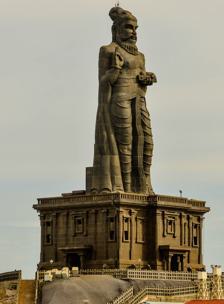
Country: India
Year built: 2000
Stone sculpture of the Tamil philosopher and poet Valluvar in Kanyakumari, Tamil Nadu, India Statue Of Wisdom திருவள்ளுவர் சிலை Thiruvalluvar Statue in Kanyakumari 8°04′40″N 77°33′14″E / 8.0777°N 77.5539°E / 8.0777; 77.5539 Location Kanyakumari , Tamil Nadu , India Designer V. Ganapati Sthapati Type Monument (statue) Material Stone and concrete Height 40.6 m (133 ft) Beginning date 7 September 1990 Completion date 1999 Opening date 1 January 2000 Dedicated to Valluvar , author of the Kural text The Statue of Wisdom , or the Valluvar Statue , is a 41-metre-tall(133 ft) stone sculpture of the Tamil poet and philosopher Valluvar , known as Thiruvalluvar, the author of the Thirukkural , an ancient Tamil work on morality . It is located atop a small island near the town of Kanniyakumari on the southernmost point of the Indian peninsula in the state Tamil Nadu, India, where two seas (the Bay of Bengal and the Arabian Sea ) and an ocean (the Indian Ocean ) meet. The statue was sculpted by Indian sculptor V. Ganapati Sthapati , who also created the Iraivan Temple , and was unveiled on the millennium day of 1 January 2000 by the then Chief Minister M. Karunanidhi . It is currently the 25th tallest statue in India. During its silver jubilee celebrations, the Government of Tamil Nadu declared the statue as the “Statue of Wisdom” (jan01, 2025). Description Poet Thiruvalluvar The combined height of the statue and pedestal is 133 feet (41 metres), denoting the 133 chapters of the Thirukkural . This includes 95 feet (29 metres) sculpture of Valluvar standing upon a 38 feet (12 metres) pedestal that represents the 38 chapters of Virtue , the first of the three books of the Kural text. The statue itself represents the second and third books of the Kural text, namely, Wealth and Love . The whole design signifies that wealth and love be earned and enjoyed on the foundation of solid virtue. The right hand of the statue with three fingers pointing skywards signifies the three cantos of the Kural text, namely, Aram , Porul , and Inbam (Virtue, Wealth, and Love, respectively), combined. The head of the statue stands at a height of 61 metres (200 ft) above the sea level . The statue, with its slight bend around the waist is reminiscent of a dancing pose of the Hindu deities like Nataraja . The statue weighs 7,000 tonnes (6,900 long tons; 7,700 short tons). Thiruvalluvar statue illuminated at night The monument is regarded as a cultural fusion because of its juxtaposition beside the Vivekananda Rock Memorial . Built-in conformation with traditional Indian architecture , the statue has provision to provide a hollow portion inside from toe to scalp. Visitors, however, will not be allowed to scale, but instead be permitted to climb up to the foot of the statue at a height of 12 metres (38 ft). Construction Thiruvalluvar Statue and the adjacent Vivekananda Rock Memorial at sunrise The project was conceived by then Chief Minister M. Karunanidhi in December 1975. On 15 April 1979, the then Prime Minister Morarji Desai laid the foundation stone for the statue, in the presence of the then Chief Minister, M. G. Ramachandran . However, the actual sculpting work, led by Dr. V. Ganapati Sthapathy, former principal of the Government College of Architecture at Mahabalipuram , began a decade later on 6 September 1990, on the tiny island adjacent to the Vivekananda Rock Memorial when funds were allocated in the 1990–91 budget. Sthapathy was chosen for the project over 300 master builders because his suggestion for an all-stone monument to the poet-philosopher prevailed. He observed that stone would be more durable than metal, citing that the Statue of Liberty , which is made of copper , required extensive renovation just a century after its installation. Initially, the project stalled, perhaps owing to Karunanidhi's election loss, but then recommenced in 1997 when he returned to office. At the cost of more than ₹ 61.4 million (equivalent to ₹ 260 million or US$3.1 million in 2023), the project employed about 150 workers, sculptors , assistants and supervisors, who worked about 16 hours a day to complete the work. The bend around the waist depicting a dance pose made the design challenging. However, the problem was tackled well in advance by the sculptor by creating a full-length wooden prototype before construction. Study of this prototype led to the identification of an energy line (known in Vastu as kayamadhyasutra ), currently an empty cavity in the center of the statue from top to bottom. The stonework was divided amongst three workshops, in Kanniyakumari , Ambasamudram and Sholinganallur . Ambasamudram contributed 5,000 tonnes (4,900 long tons; 5,500 short tons) of stones, while Sholinganallur was quarried for 2,000 tonnes (2,000 long tons; 2,200 short tons) of high-quality granite stones for the outer portion of the statue. While the largest of the 3,681 stones were 4 metres (13 ft) long and weighed over 15 tonnes (15 long tons; 17 short tons), the majority weighed 3 to 8 tonnes (3.0 to 7.9 long tons; 3.3 to 8.8 short tons). Stones of such proportions were previously used only in Mayan temples in South America . An interesting detail is a 6-metre-high (19 ft) face, with the ears, nose, eyes, mouth, forehead all made of individual stones carved by hand. The work was done mostly by hand, with each carver wearing down 40 to 50 sharp chisels a day. The sculptors' team considered that the manual method on granite stones is the most dependable since machines may tend to break stones and precision is difficult. Stumps of palmyra tree and poles of casuarina ( ironwood ) were used for scaffolding . It took 18,000 casuarina poles tied together with two truckloads of ropes to reach the top of the statue. The statue was placed on its pedestal on 19 October 1999. The statue was unveiled on the millennium day of 1 January 2000. The statue was inaugurated on 1 January 2000 by Dr. M. Karunanidhi, the then chief minister of Tamil Nadu. Besides Indian political leaders and celebrities, foreign delegates including those from Malaysia , Singapore , and Sri Lanka , participated in the opening ceremony. Several Tamil teachers from the state of Tamil Nadu took out a rally from Kottaram to Kanniyakumari carrying Tirukkural placards to mark the ceremony. More than fifty thousand people gathered for the event. The chief minister, after unveiling the statue, called it a "beacon of light to guide human life for all time to come." The monument was hit by the Indian Ocean tsunami on 26 December 2004 but stood unaffected. The statue is designed to survive earthquakes of unexpected magnitude, such as magnitude 6 on the Richter Scale occurring within 100 kilometres (62 mi). This is far beyond that of any event recorded in the regional history because the bedrock in the region is ancient and without known local faults. Maintenance To prevent the statue from corrosion due to sea breeze , the statue is chemically treated once in four years. The salty deposits in every joint are removed and replaced with new cement mixture. Paper pulp is then applied on the whole of the statue. As the paper pulp coating dries, it absorbs the salty deposits completely, after which it is removed. The statue has been thus treated three times since its unveiling. The fourth treatment began on 17 April 2017 and was completed by 15 October 2017. Access The statue stands 400 metres (1,300 ft) from the coastline of Kanniyakumari on a small island rock. Ferry service are available from the mainland. The ferry service to Vivekananda Rock Memorial stops for a while at the Valluvar Statue. There is also a pedestrian bridge made of fiber glass, connecting it to the mainland. This bridge is the first of its kind to be built in India, and was built by Government of Tamil Nadu and opened on 31.12.2024. Glass bridge There is a glass bridge viz., Kanyakumari Glass bridge also called as Kanyakumari Glass fibre footover bridge, an footover bridge built for pedestrians to cross the sea connecting Thiruvalluvar Statue and Vivekananda Rock Memorial in Kanyakumari which was inaugurated on 30 December 2024. Gallery From the ferry A night view From the sea below Foot of the Valluvar Statue Sunrise View See also Tirukkural List of tallest statues References